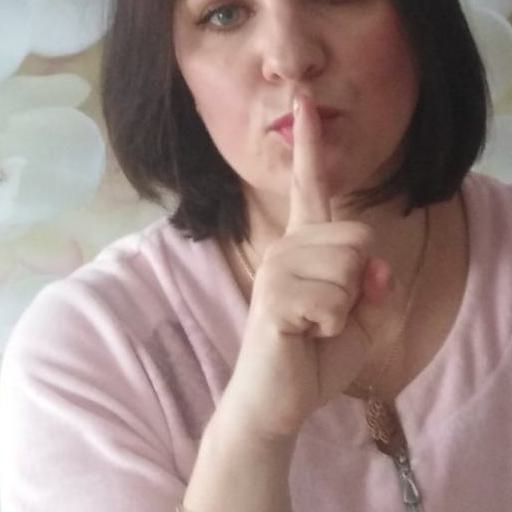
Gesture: mute